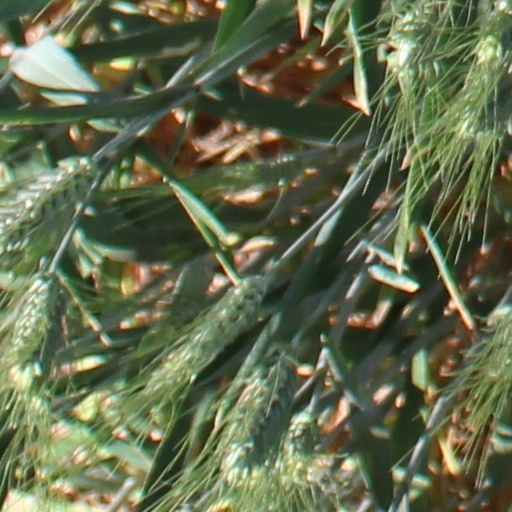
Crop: wheat